Back Benches

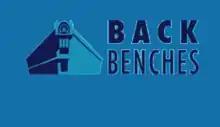

Back Benches was a New Zealand political interview show, presented by Wallace Chapman and Damian Christie. It was primarily filmed at the Backbencher pub, across the street from Parliament Buildings in Wellington.